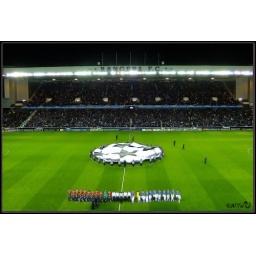
Best seats in the house